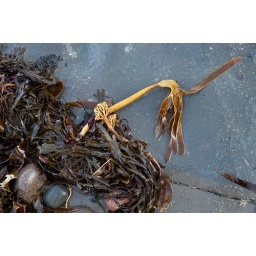
&lt;i&gt;Laminaria digitata&lt;/i&gt; washed up from deeper waters onto a grey-blue rock shelf near high-tide mark. East of North Berwick.